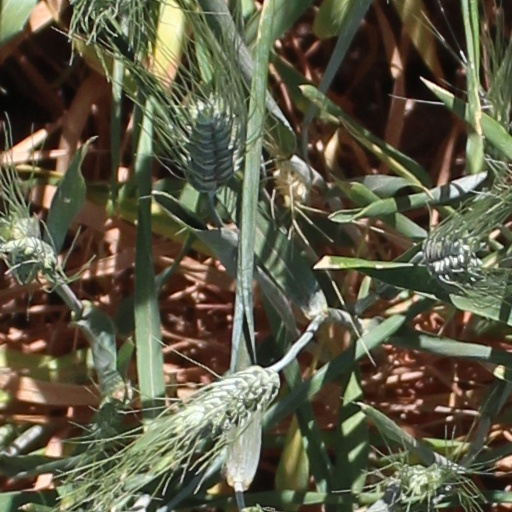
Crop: wheat